Emilio Rubbi

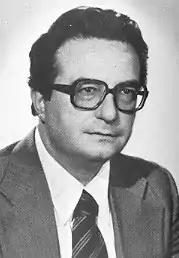

Emilio Rubbi (1930–2005) was an Italian economist and politician who was a member of the Christian Democrats. He served as the secretary of the council of ministers in various cabinets. He was also elected to the Italian Parliament.